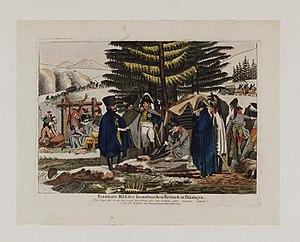
La campagne d'Allemagne, dont la campagne de Saxe est la partie centrale, est la suite de la campagne de Russie de 1812 et précède la campagne de France de 1814. Elle se déroule au cours de l'année 1813 et constitue le véritable tournant de la guerre liée à la Sixième Coalition. Les États allemands soumis par Napoléon, devant ses premières défaites, se retournent contre lui l'un après l'autre et se joignent à la Sixième Coalition autour de la Russie. Après la bataille de Leipzig, du 16 au 19 octobre, l'armée française vaincue doit se replier vers la France.